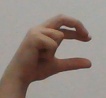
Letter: thal